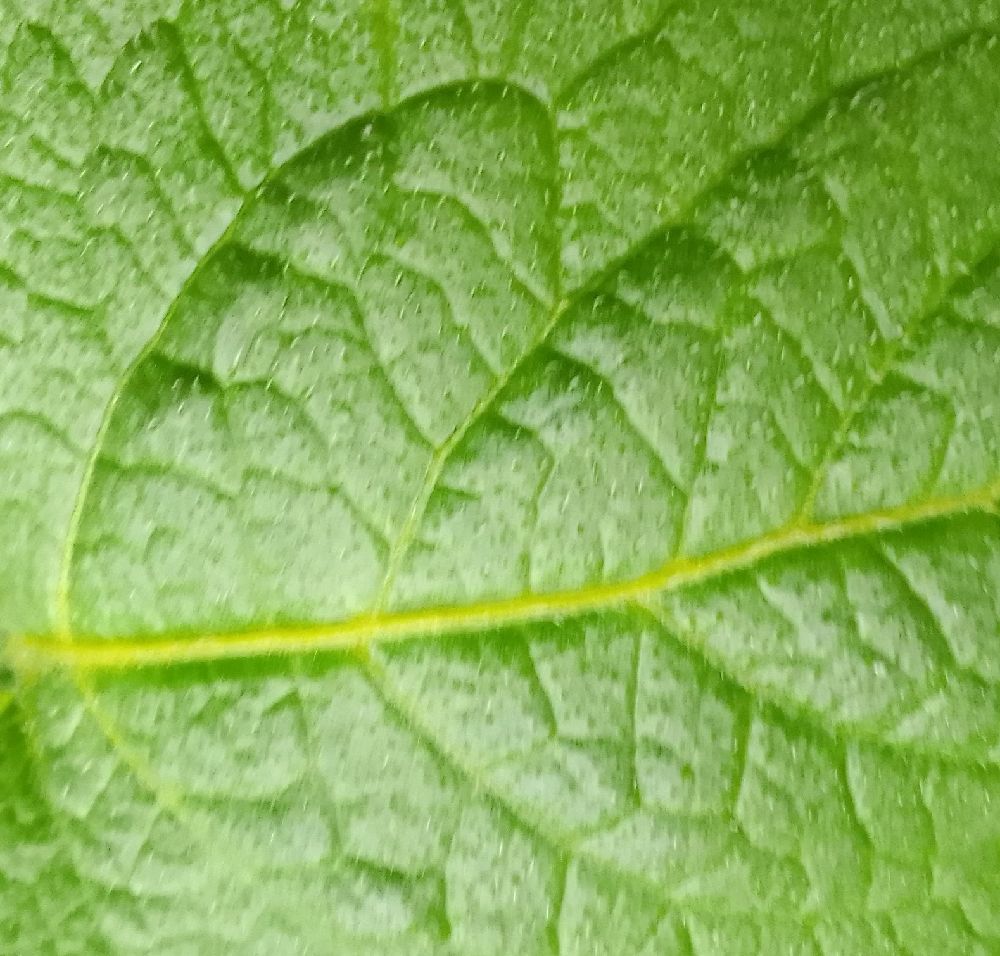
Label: Healthy